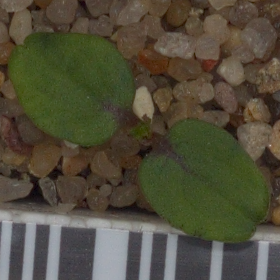
Label: cleavers